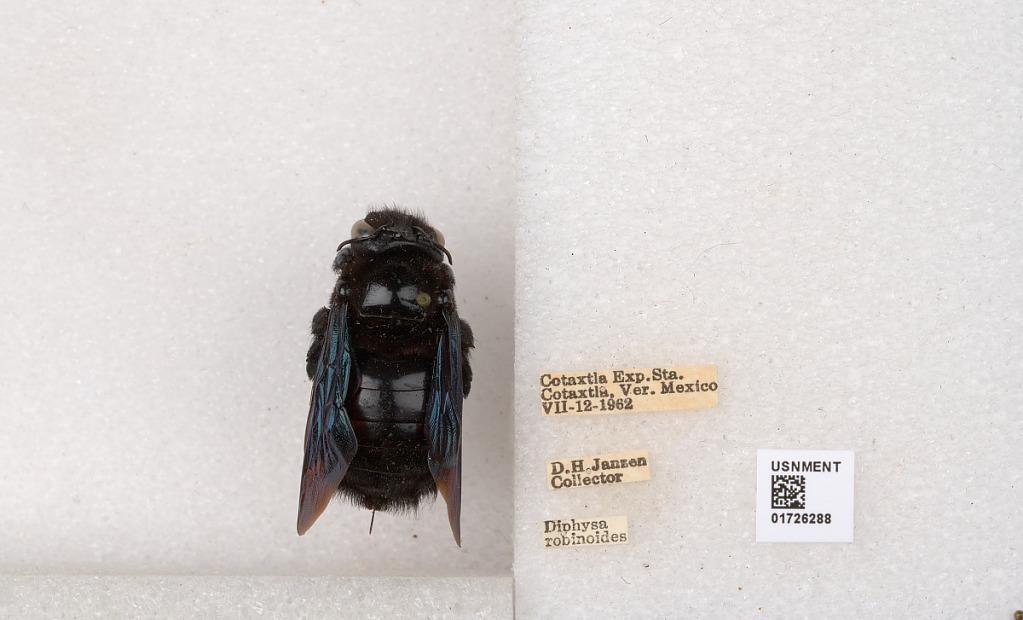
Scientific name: Xylocopa (Megaxylocopa) fimbriata Fabricius
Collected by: D. Janzen
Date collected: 1962-7-12
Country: Mexico
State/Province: Veracruz
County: Cotaxtla
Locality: Cotaxtla Exp. Sta.